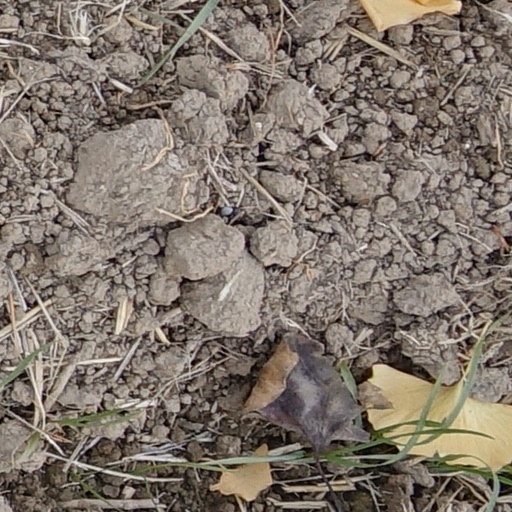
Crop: wheat